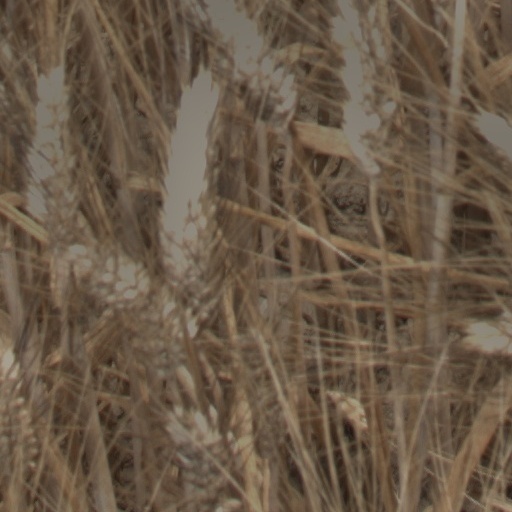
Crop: wheat